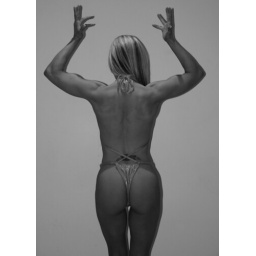
female pose from behind. again in black and white. Model: Suzanne Gray.